Axis naval activity in Australian waters

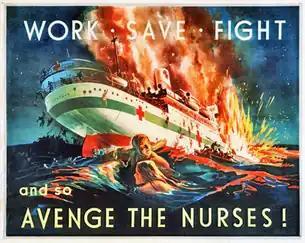
A propaganda poster calling on Australians to avenge the sinking of Australian hospital ship "Centaur" by Japanese submarine in May 1943.

There was considerable Axis naval activity in Australian waters during the Second World War, despite Australia being remote from the main battlefronts. German and Japanese warships and submarines entered Australian waters between 1940 and 1945 and attacked ships, ports and other targets. Among the best-known attacks are the sinking of HMAS "Sydney" by a German raider in November 1941, the bombing of Darwin by Japanese naval aircraft in February 1942, and the Japanese midget submarine attack on Sydney Harbour in May 1942. About 40 Allied merchant ships were damaged or sunk off the Australian coast by surface raiders, submarines and mines. Japanese submarines also shelled three Australian ports and submarine-based aircraft flew over several Australian capital cities.